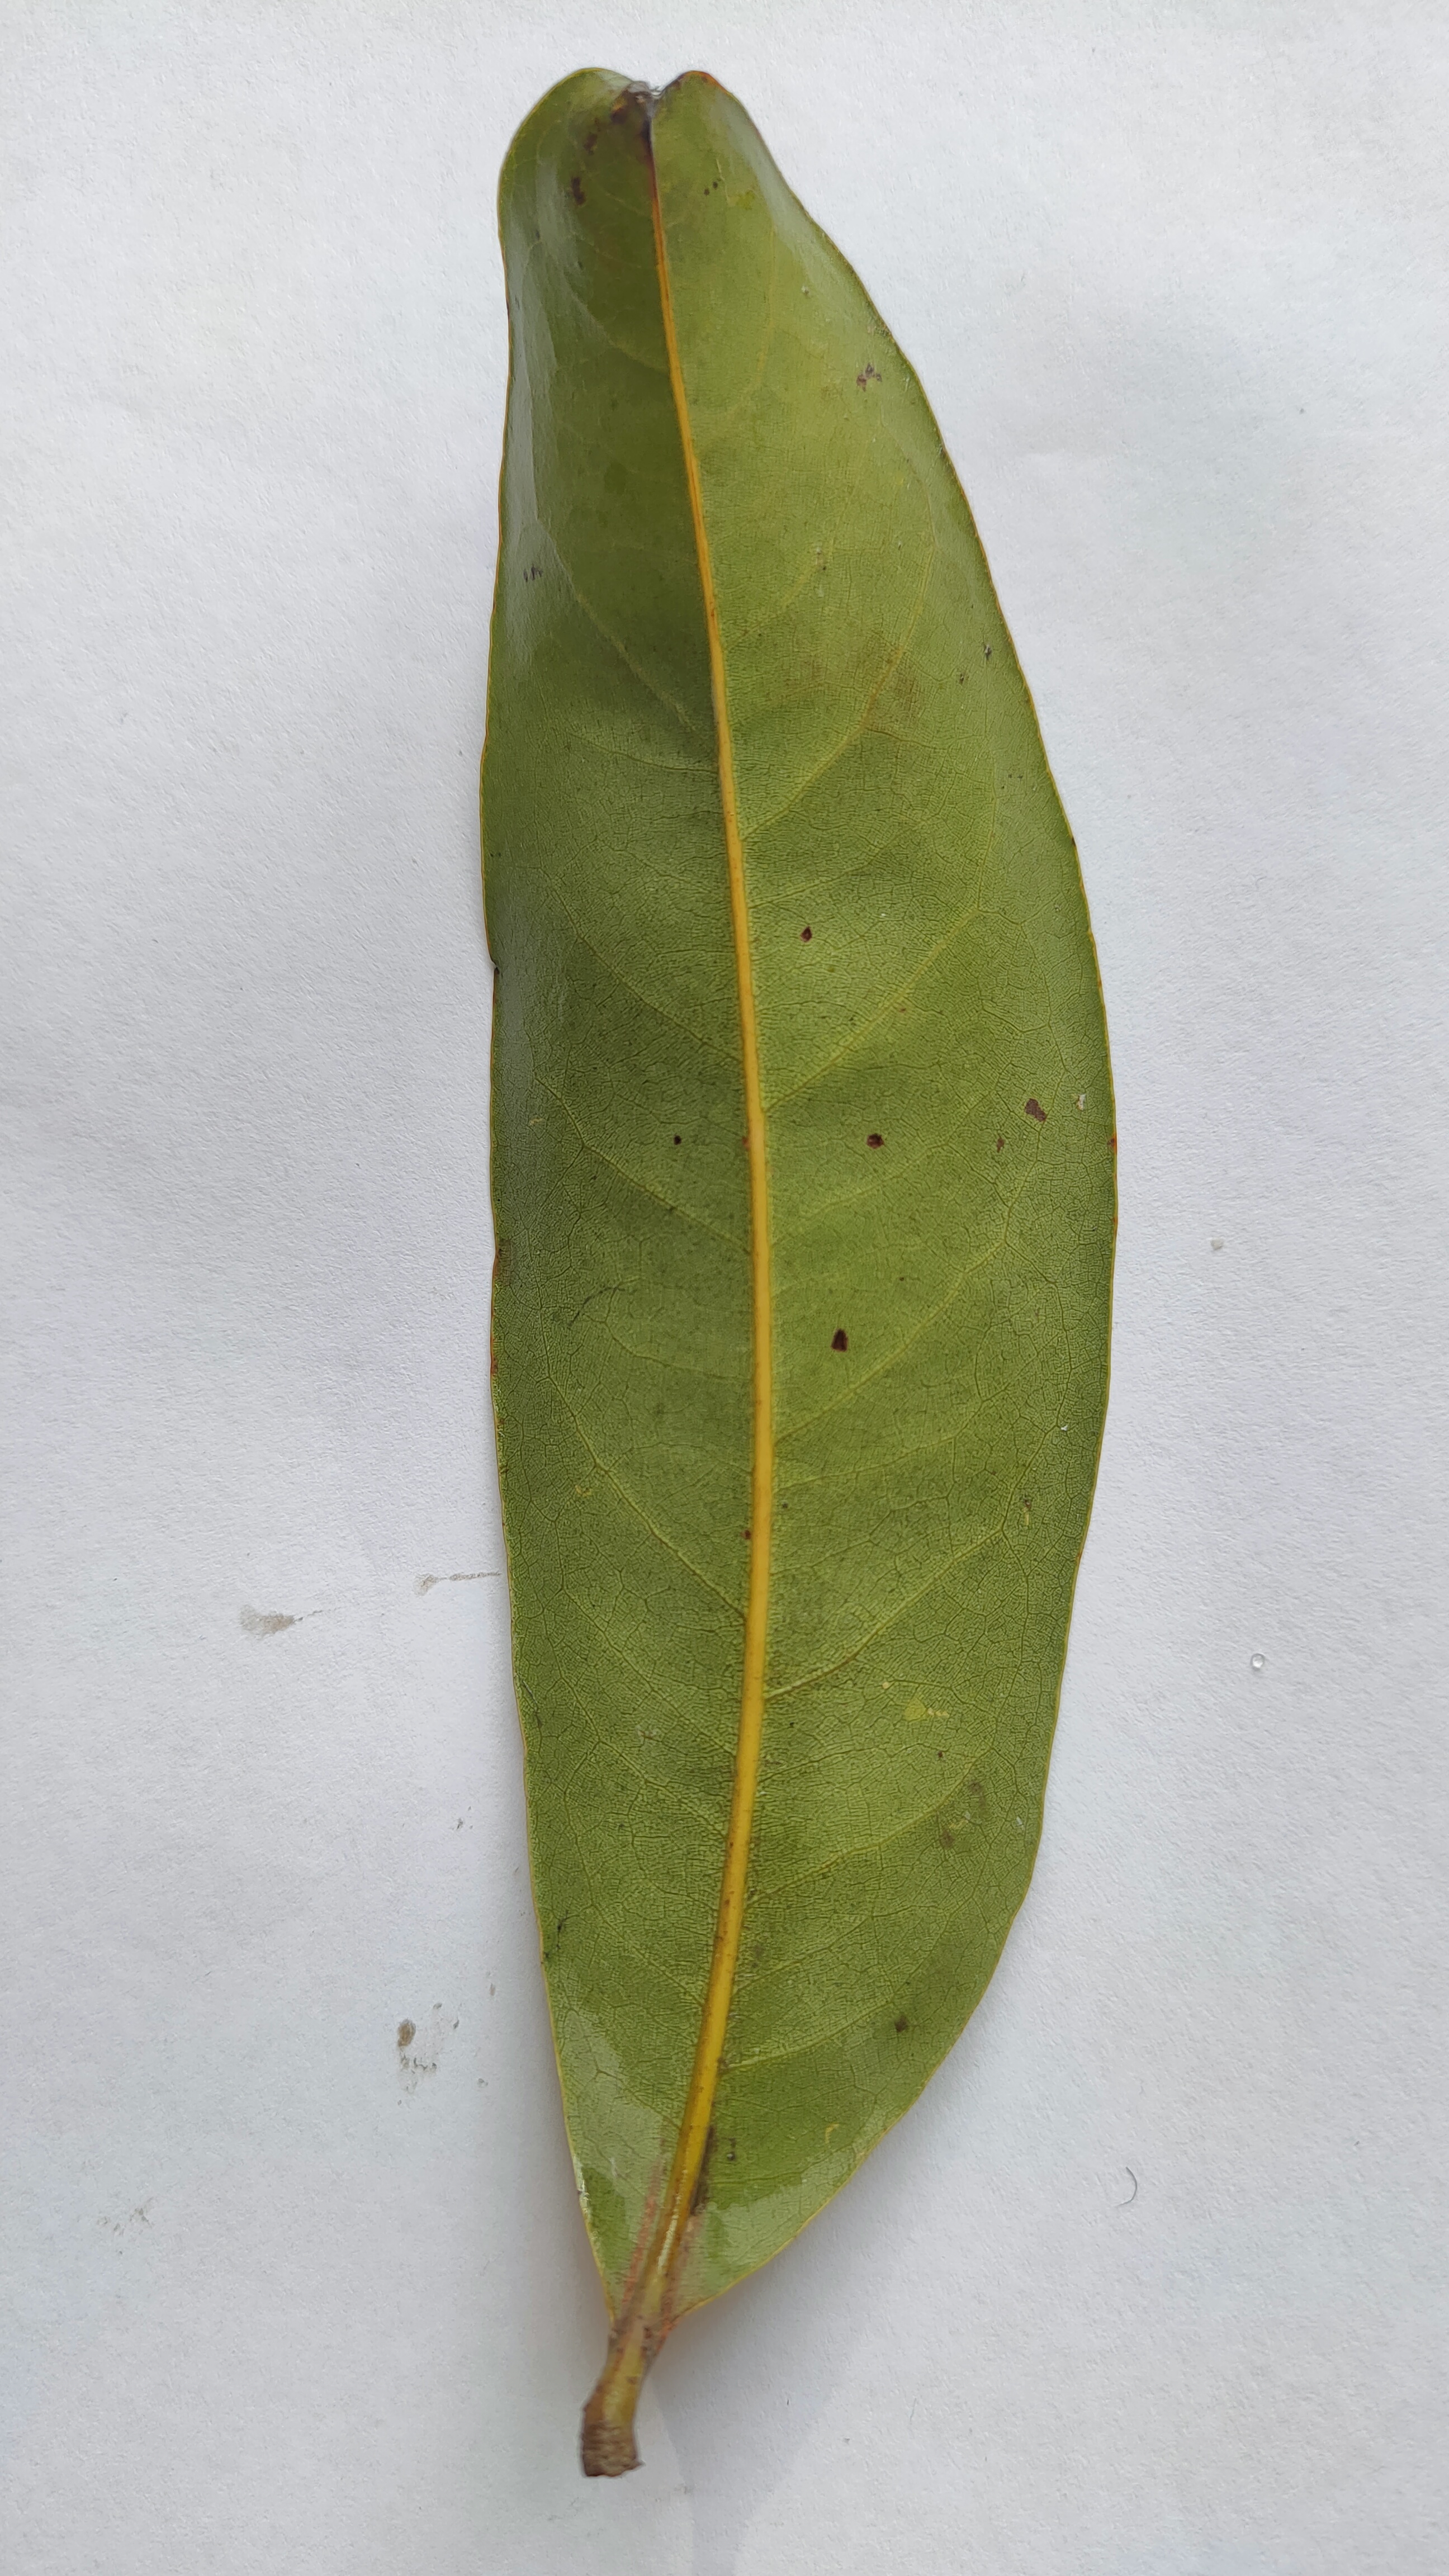
Leaf variety: Lychee